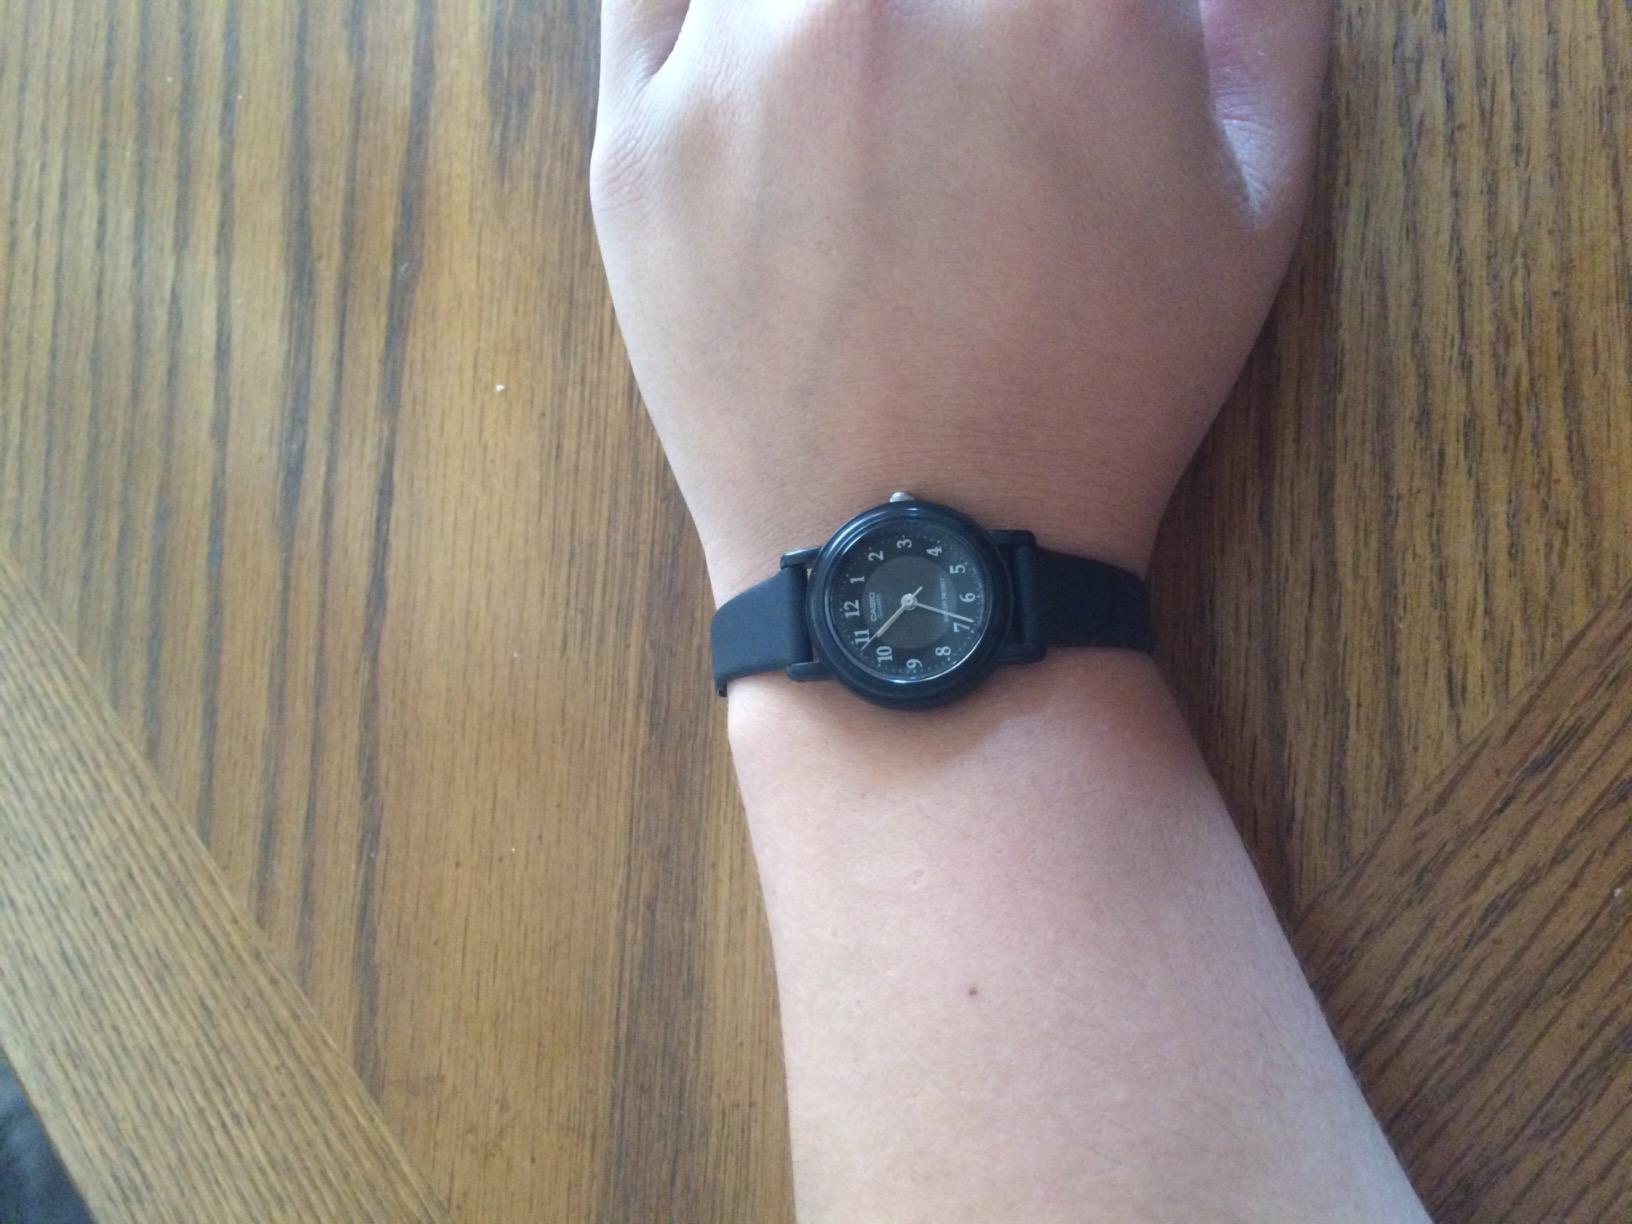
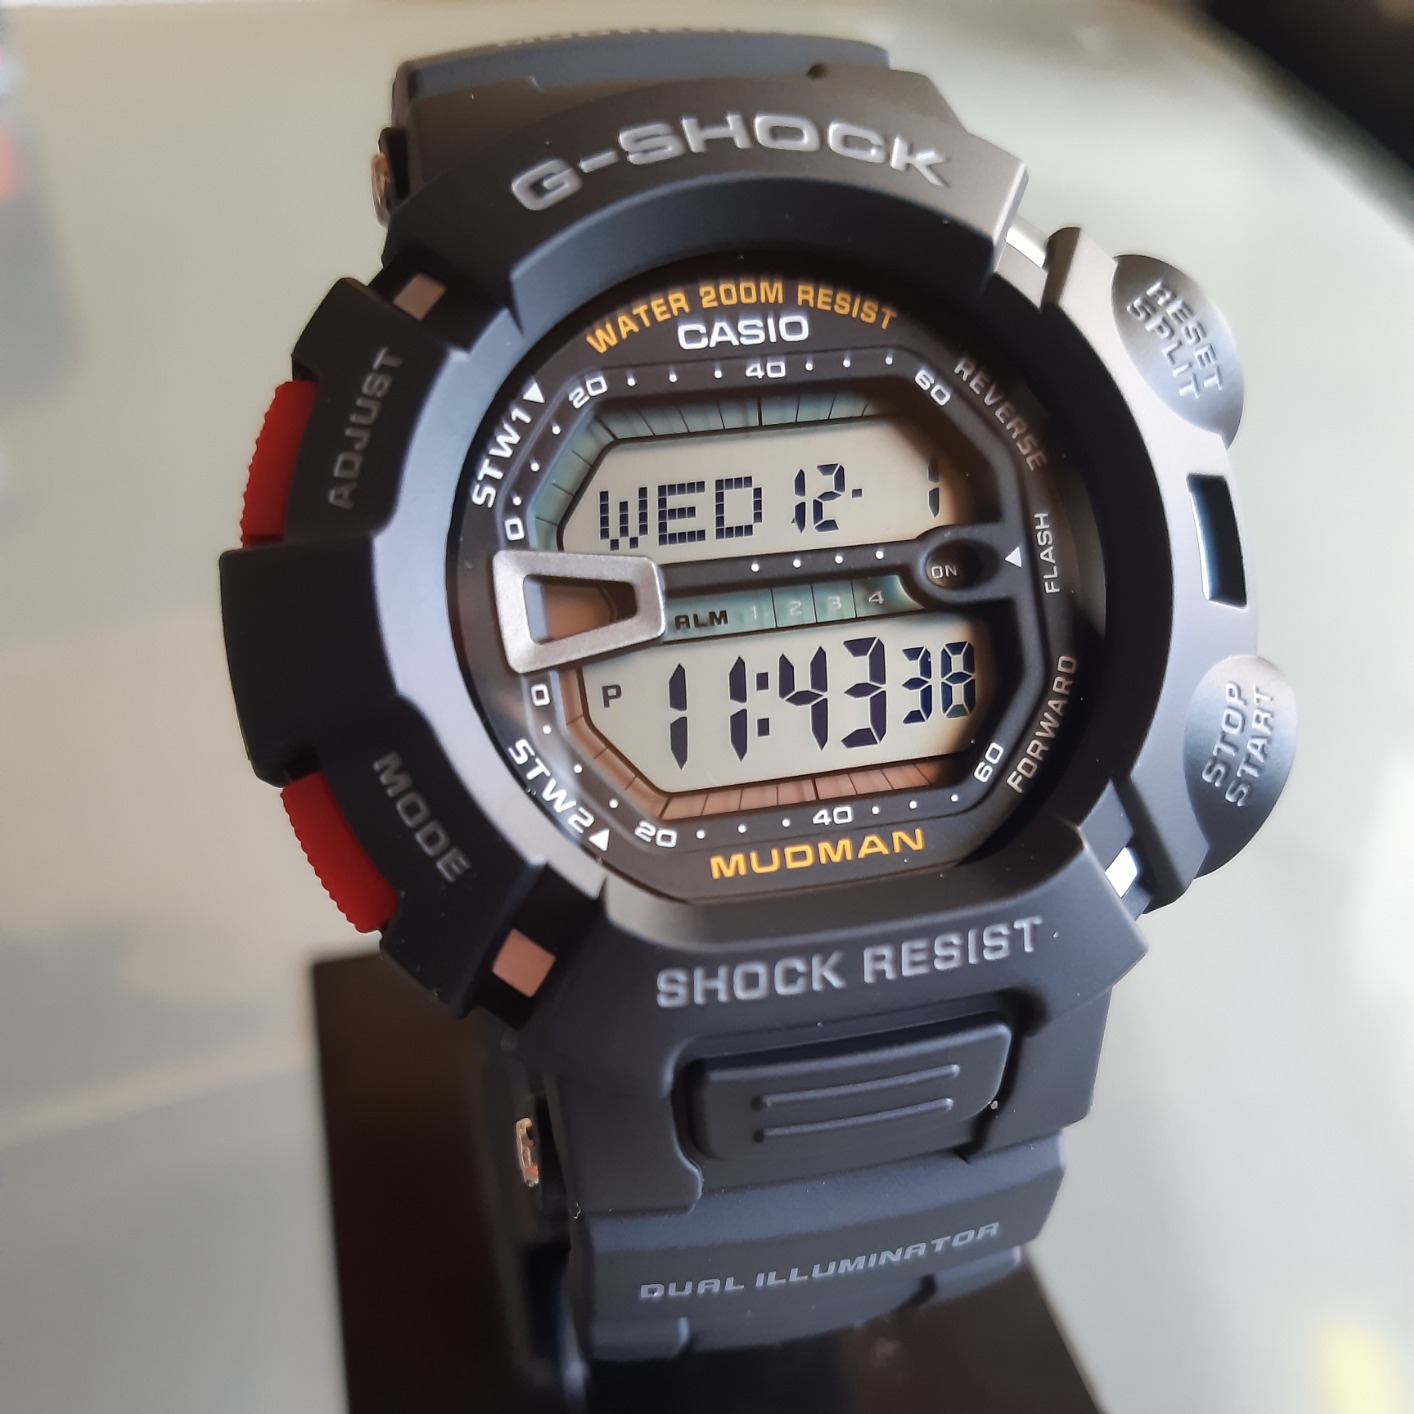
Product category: accessories_watch
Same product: no